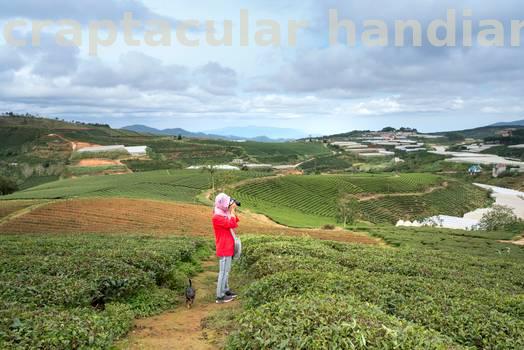
Label: Watermark